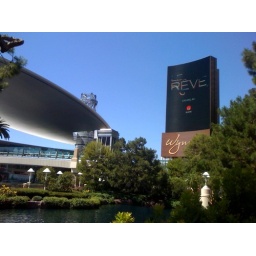
The giant video screen sign for the new Wynn Resort in Las Vegas.